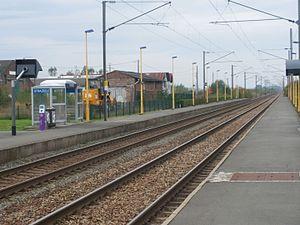
Vue de la gare de Strazeele.
La gare de Strazeele, parfois nommée Strazeele - Merris à bord des trains, est une gare ferroviaire française de la ligne de Lille aux Fontinettes, située sur le territoire de la commune de Strazeele, à proximité de celui de Merris, dans le département du Nord, en région Hauts-de-France.